Birgit Nilsson

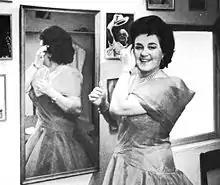
Nilsson behind the stage at Gröna Lund, Stockholm, 1960s

Nilsson was known for standing up to conductors. In a 1967 rehearsal of "Die Walküre" with Herbert von Karajan conducting, Nilsson responded to the gloomy lighting of the production by wearing a miner's helmet (complete with Valkyrian wings). When on some occasion von Karajan urged a retake "but this time with more heart. That's the place where you have your purse", Nilsson replied, "I'm so pleased to find we have something in common." When Georg Solti, in "Tristan und Isolde", insisted on tempos too slow for Nilsson's taste, she made the first performance even slower, inducing a change of heart in the conductor.